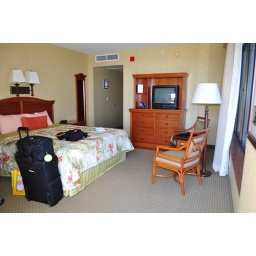
Our room. The walls forming the corner I'm standing in are nearly entirely made of windows overlooking the ocean.